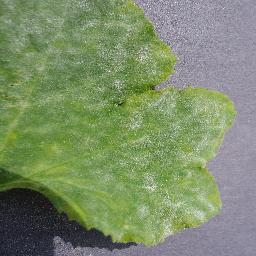
Label: Squash___Powdery_mildew